HârnWorld

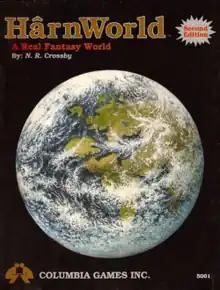
Cover art by Eric Hotz, 1990

HârnWorld, subtitled "A Real Fantasy World", is a fantasy role-playing game setting published by Columbia Games in 1990, an expanded revision of the "Hârn Regional Module" published in 1983. Although Columbia also published the "HârnMaster" role-playing rules system, this product contains information only, no rules or statistics, and can be adapted to any role-playing system.